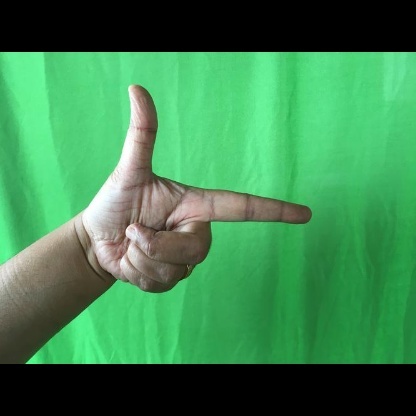
Mudra: Chandrakala